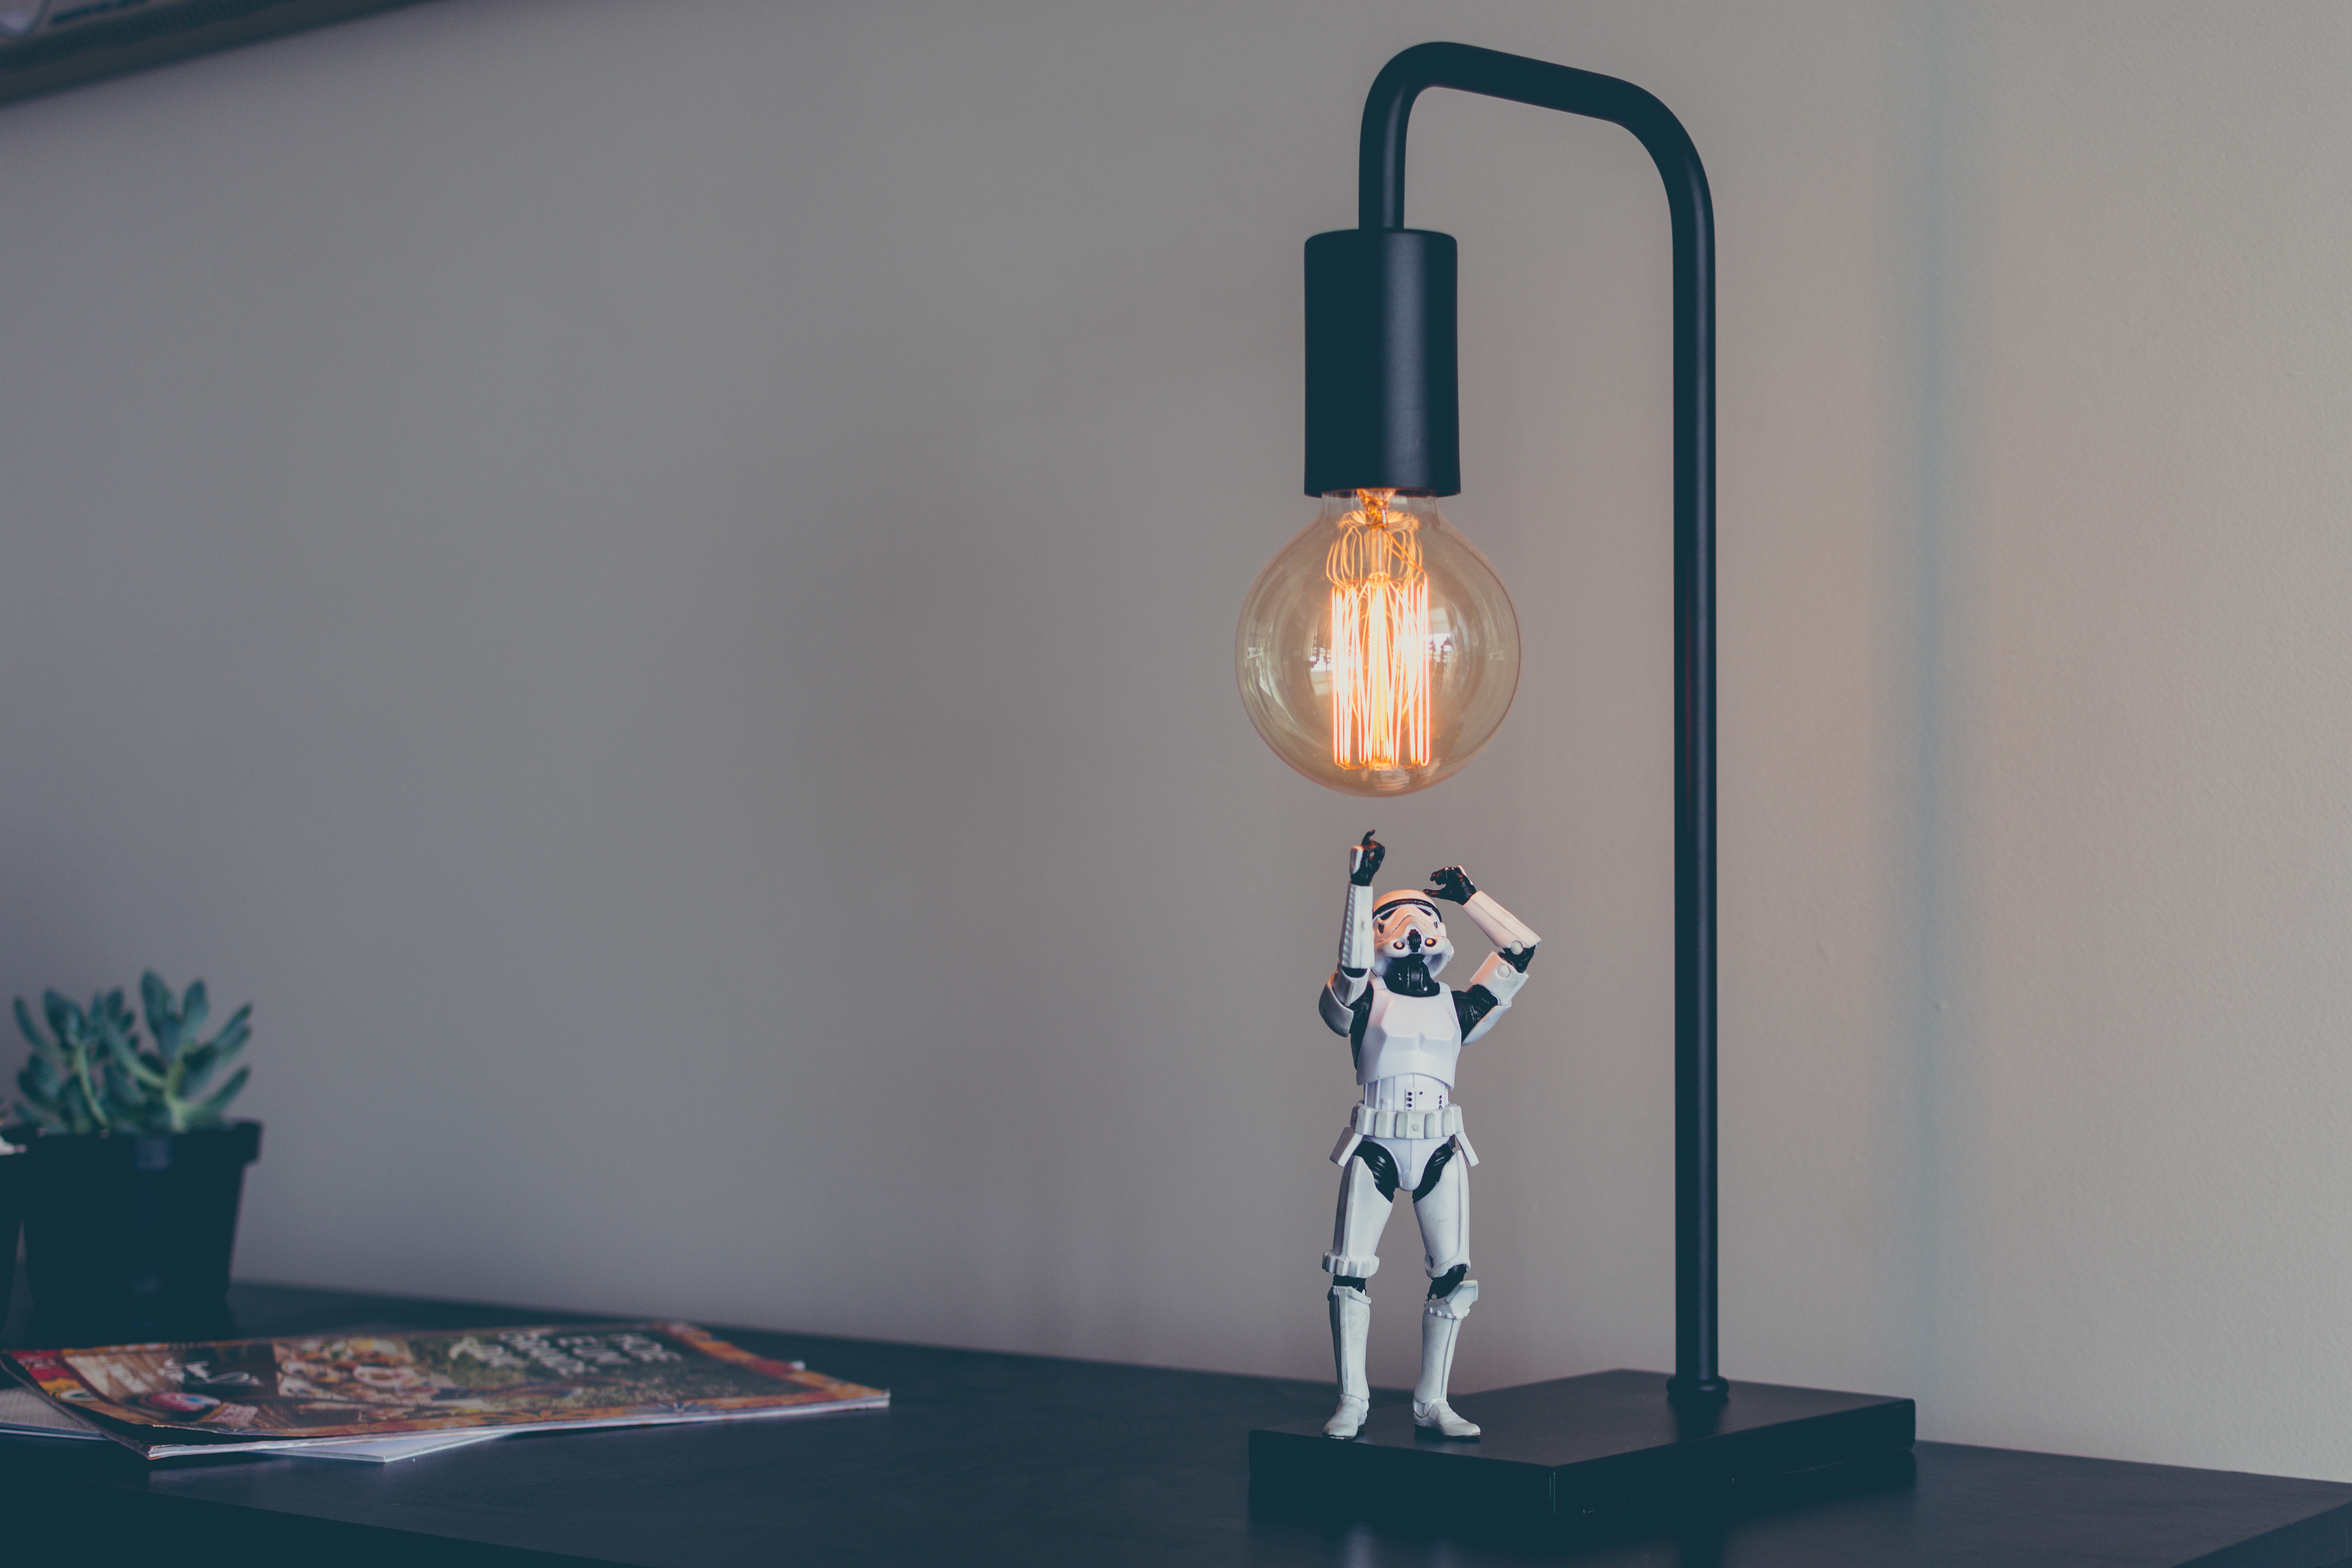
glass, blue, lamp, lighting, light fixture